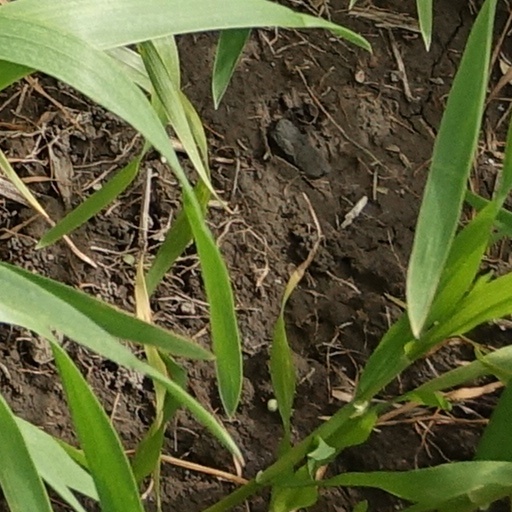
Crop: wheat